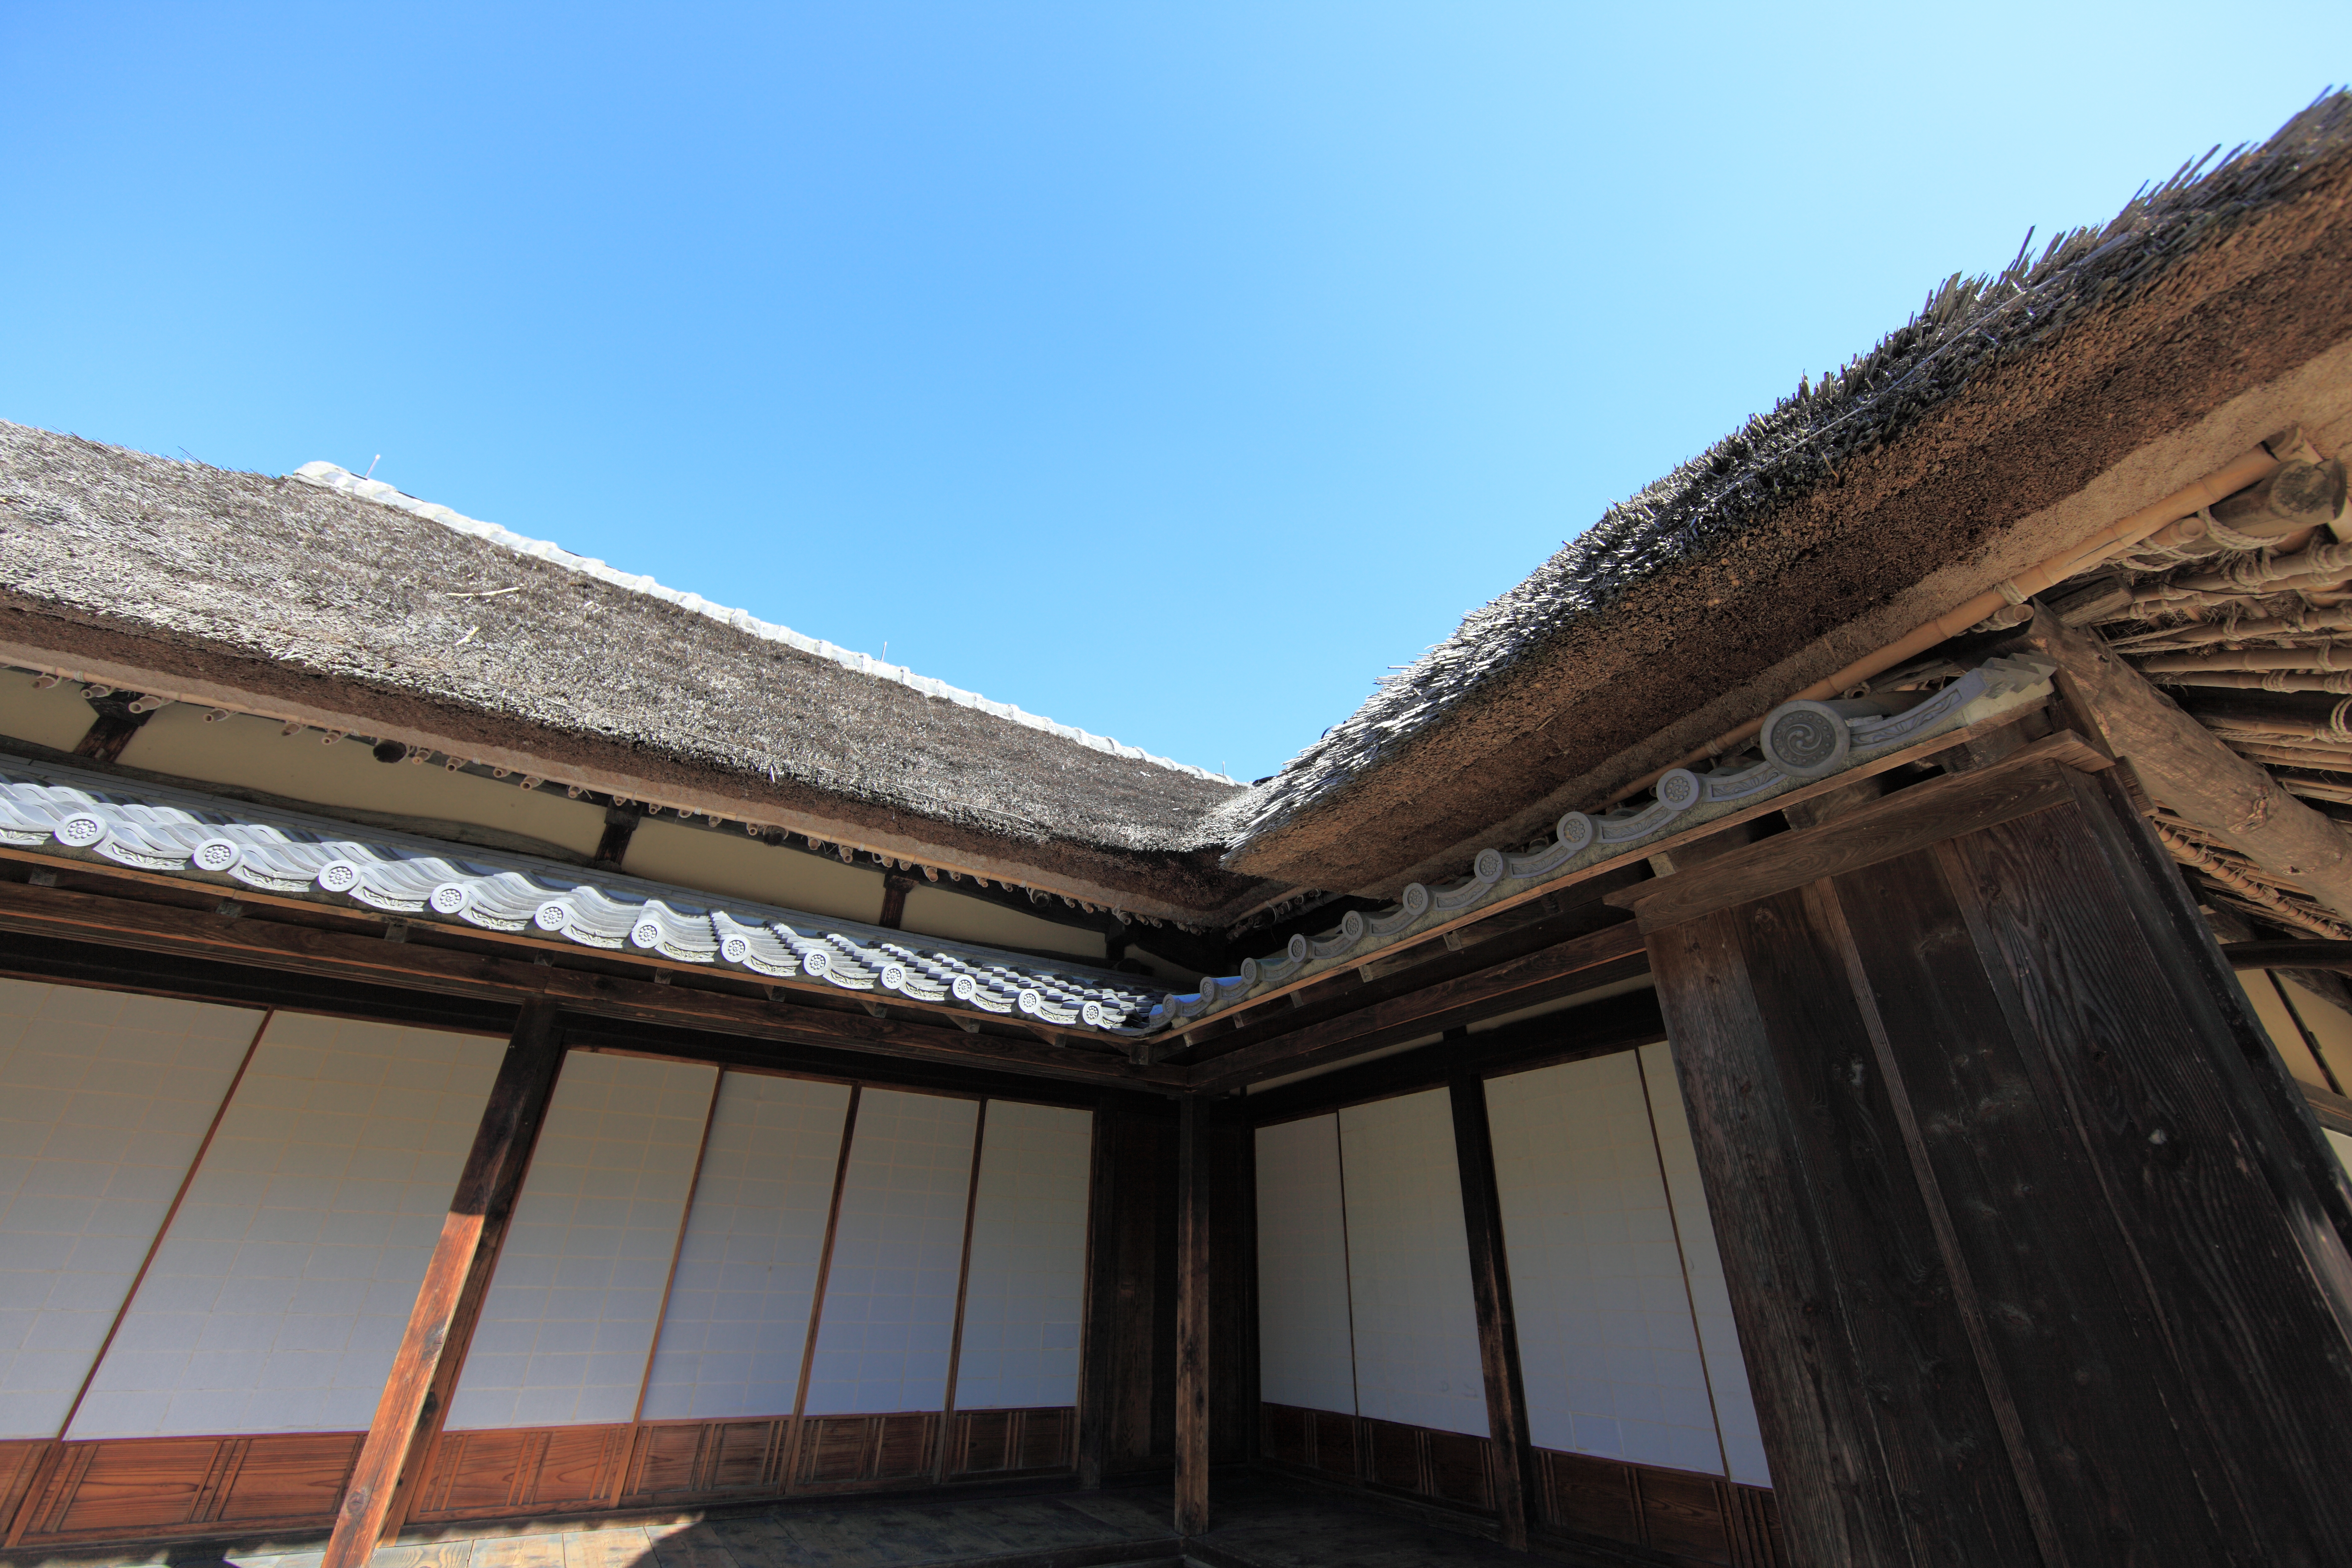
architecture, structure, wood, farm, house, roof, home, high, ancient, facade, residence, property, exterior, asahi, cool image, design, japanese, 5d, style, hires, estate, markii, traditional, thatched, folk, hi, res, resolution, chiba, thatchedroof, outdoor structure